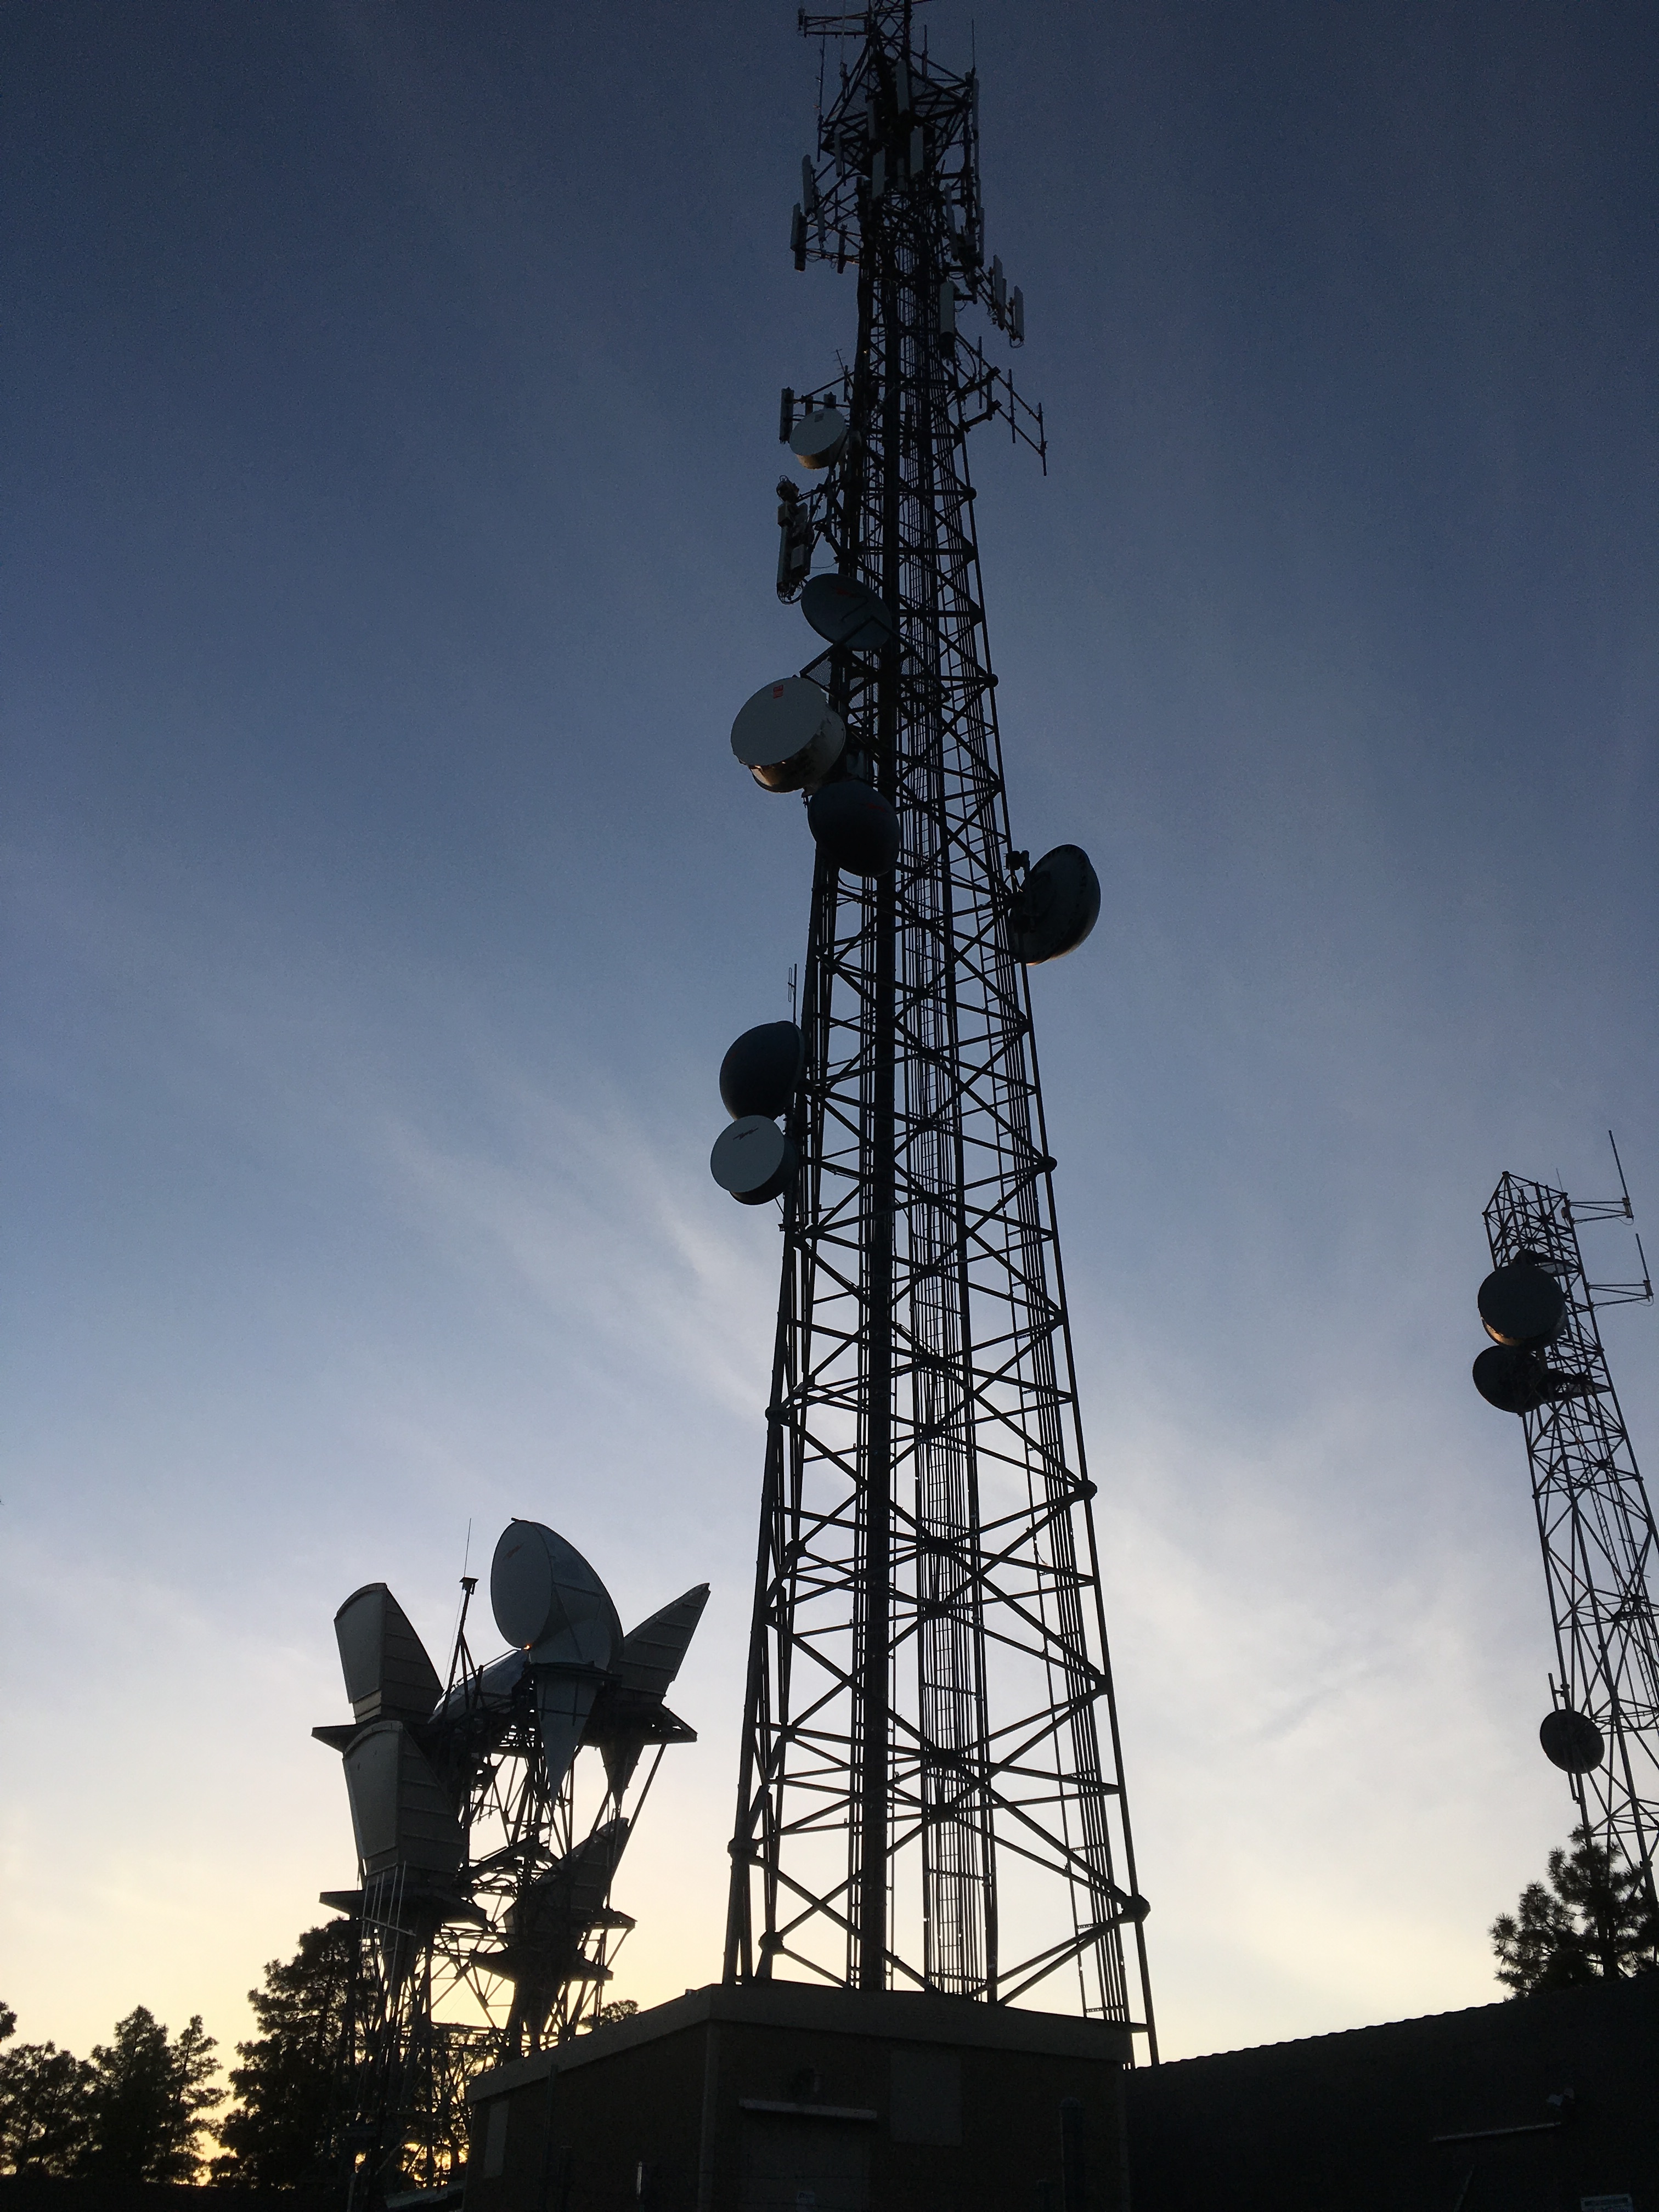
cloud, sky, tower, mast, electricity, spire, transmission tower, overhead power line